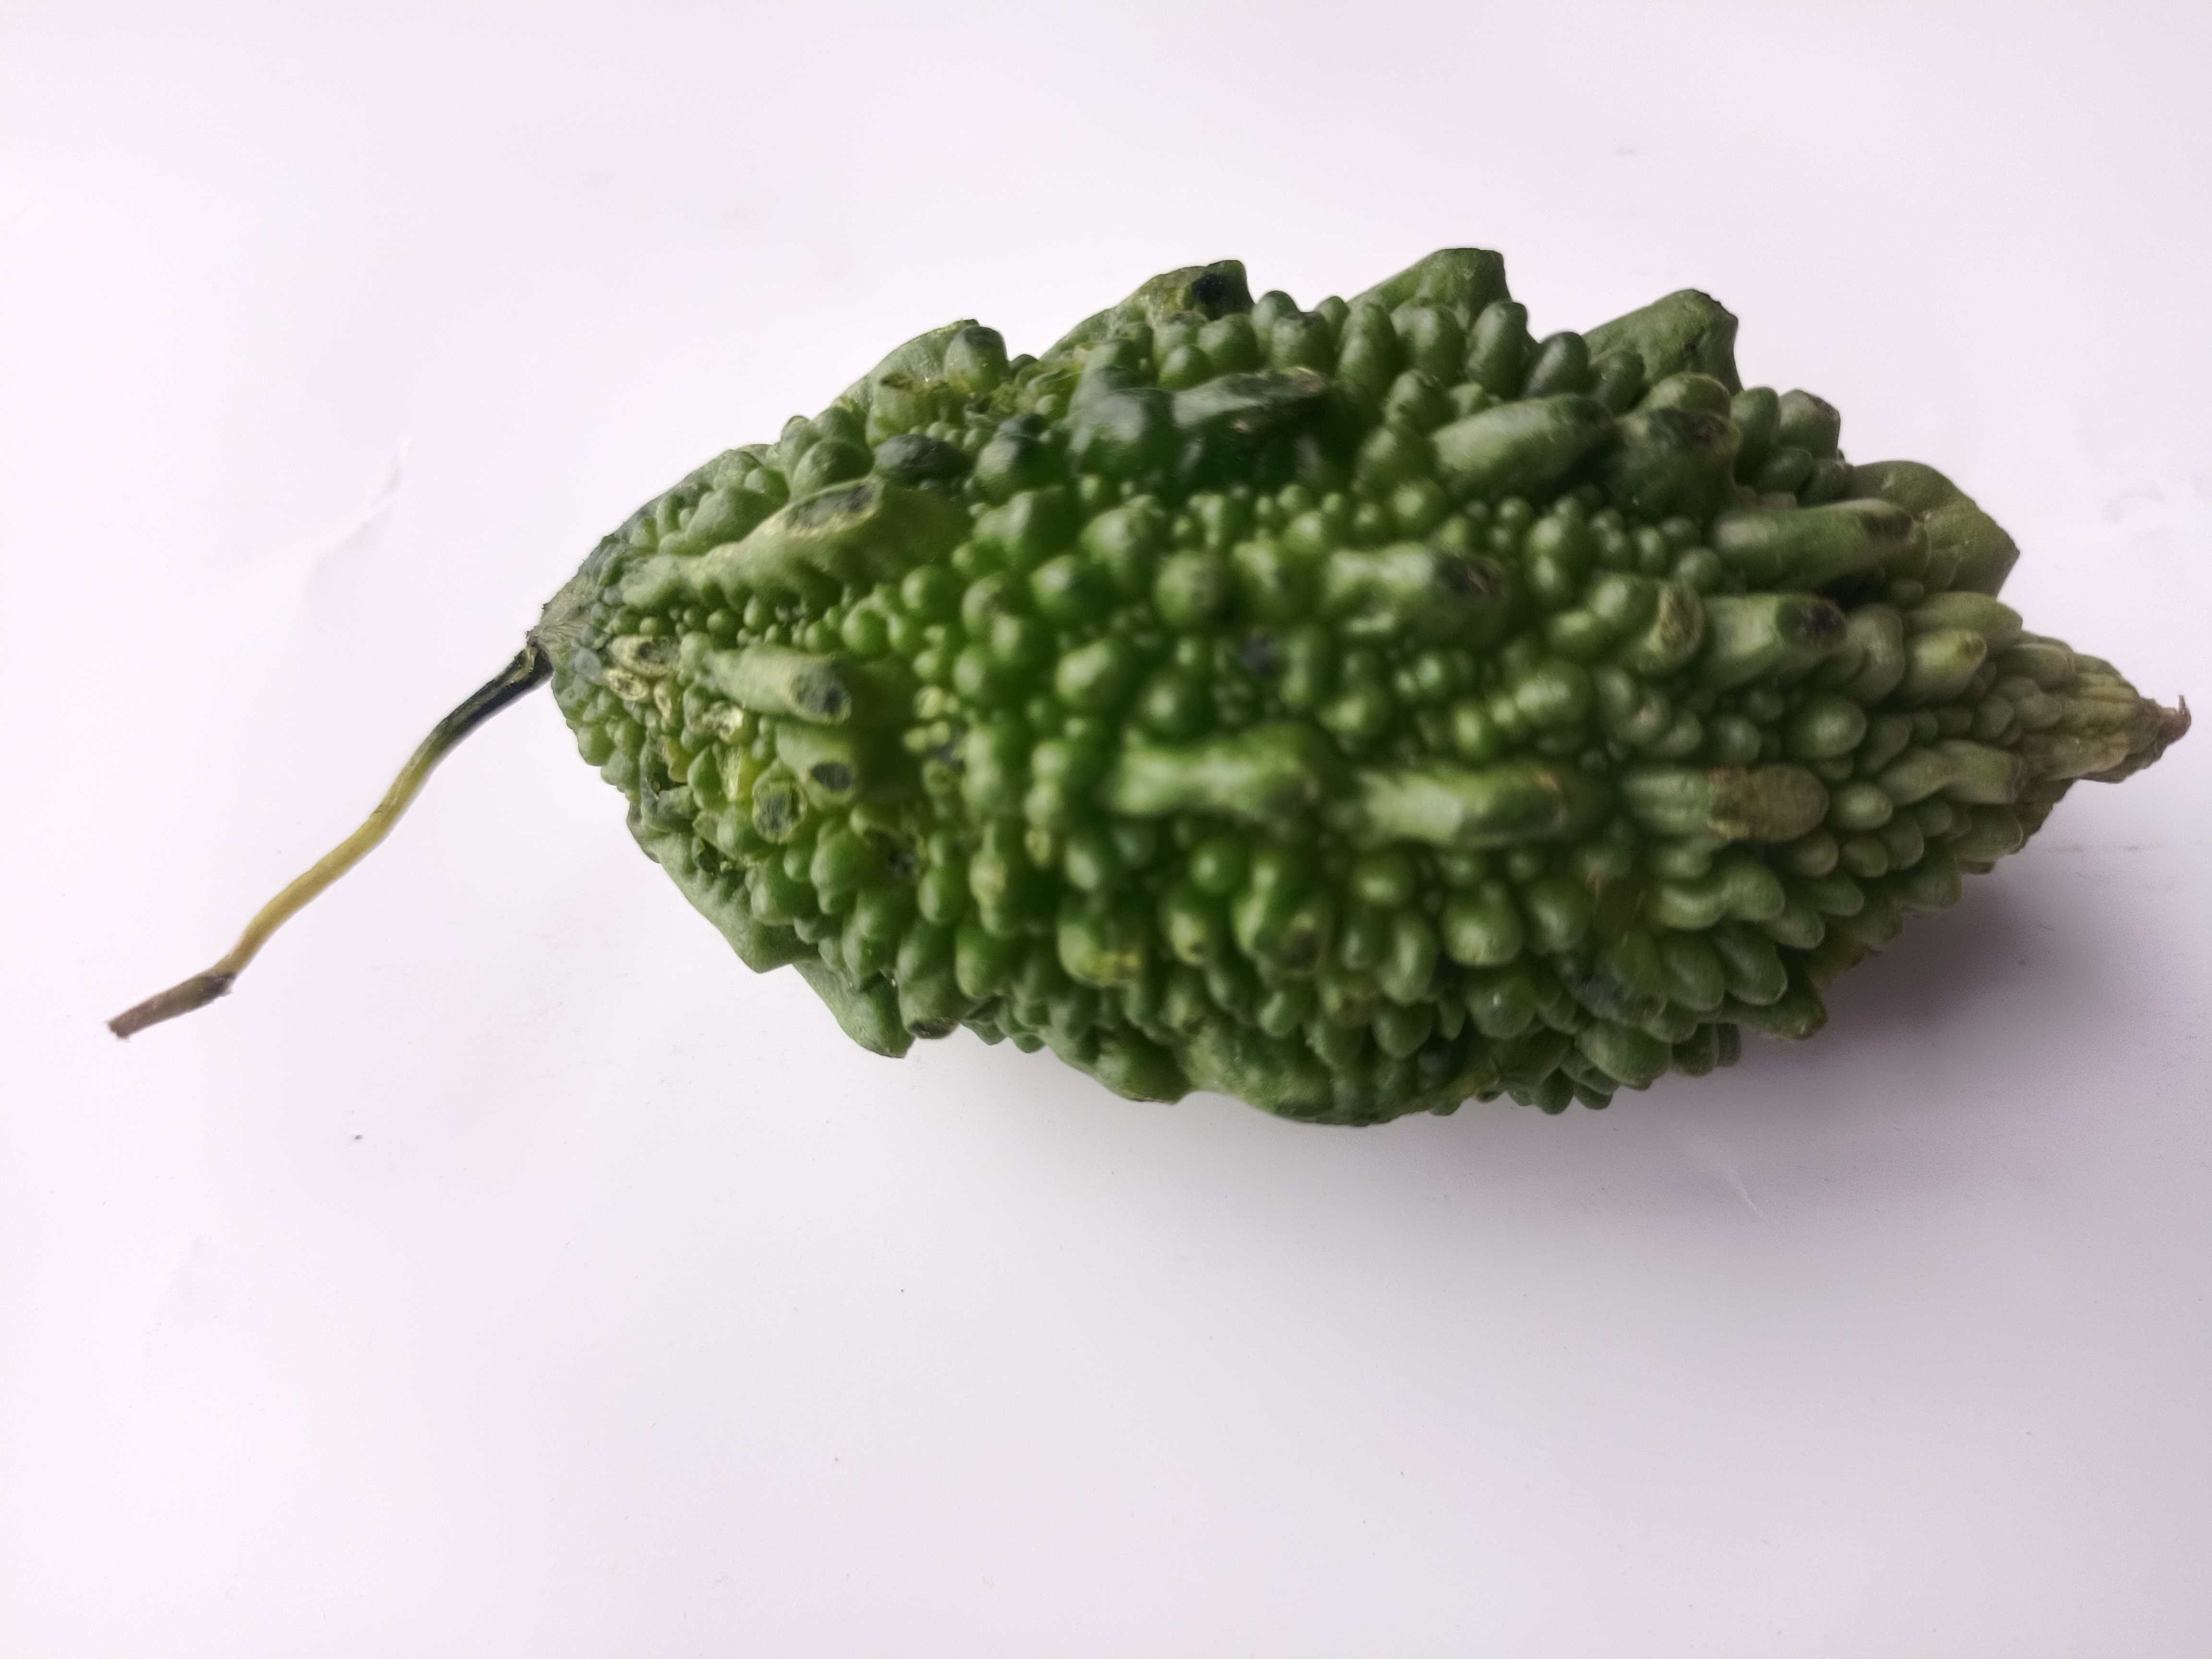
Label: Momordica charantia